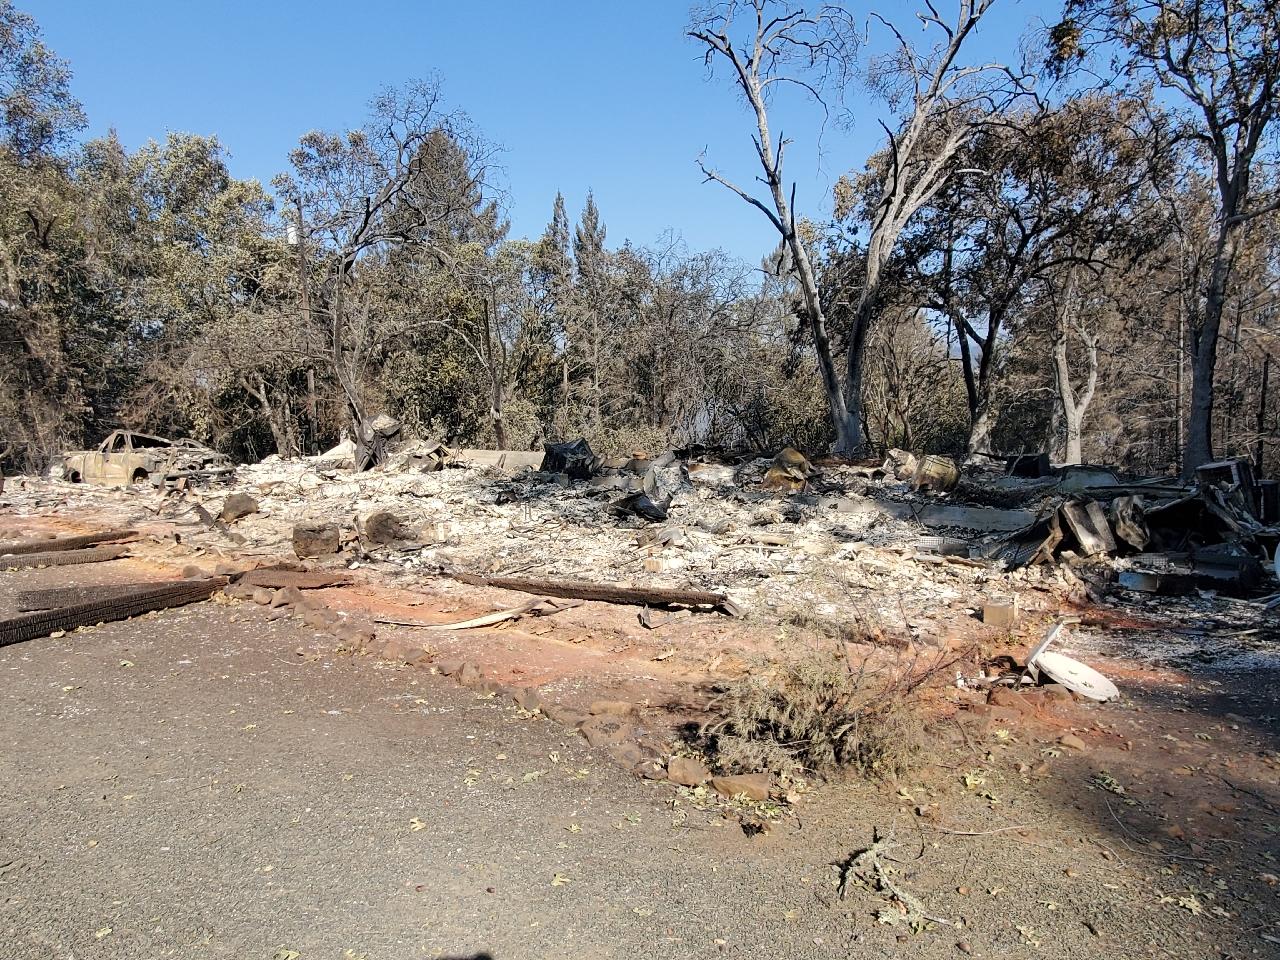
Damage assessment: destroyed